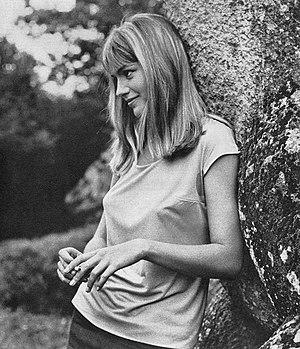
L'Ennui et sa diversion, l'érotisme est un film franco-italien réalisé par Damiano Damiani et sorti en 1963.